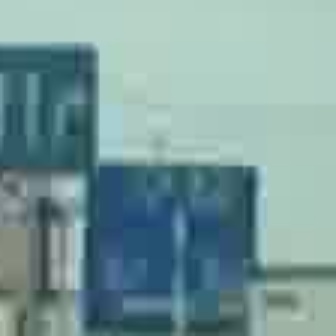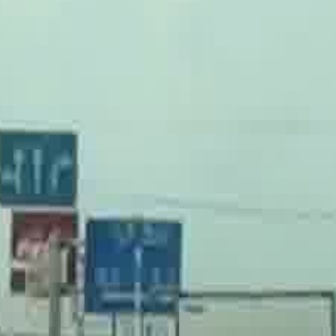
  Please identify the target specified by the bounding box [76,152,247,322] in the first image and locate it in the second image. Return the coordinates in [x_min,y_min,x_max,y_max] format.
Answer: [81,215,178,313]